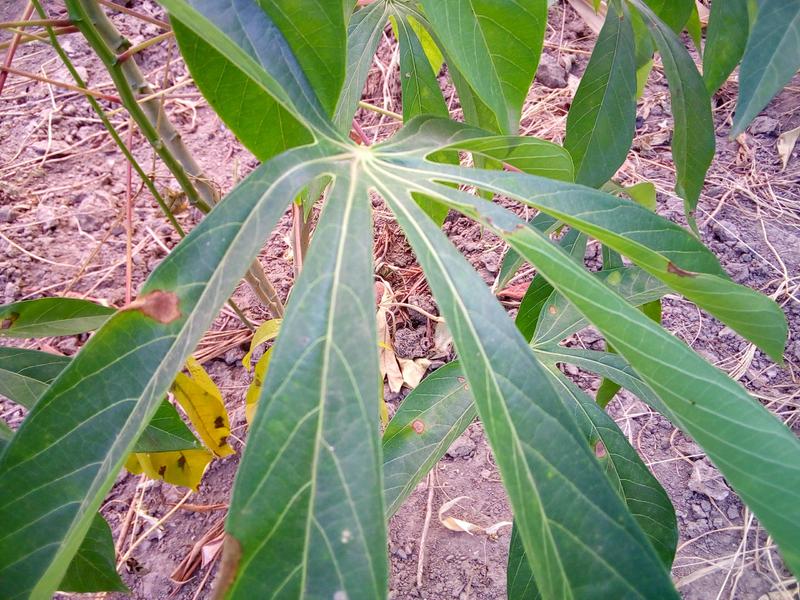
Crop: cassava
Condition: healthy